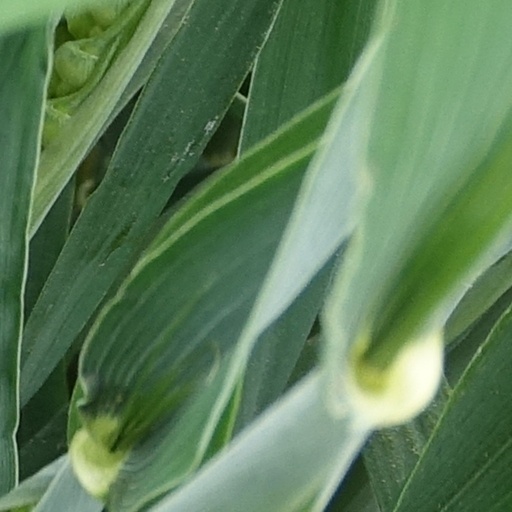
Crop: wheat